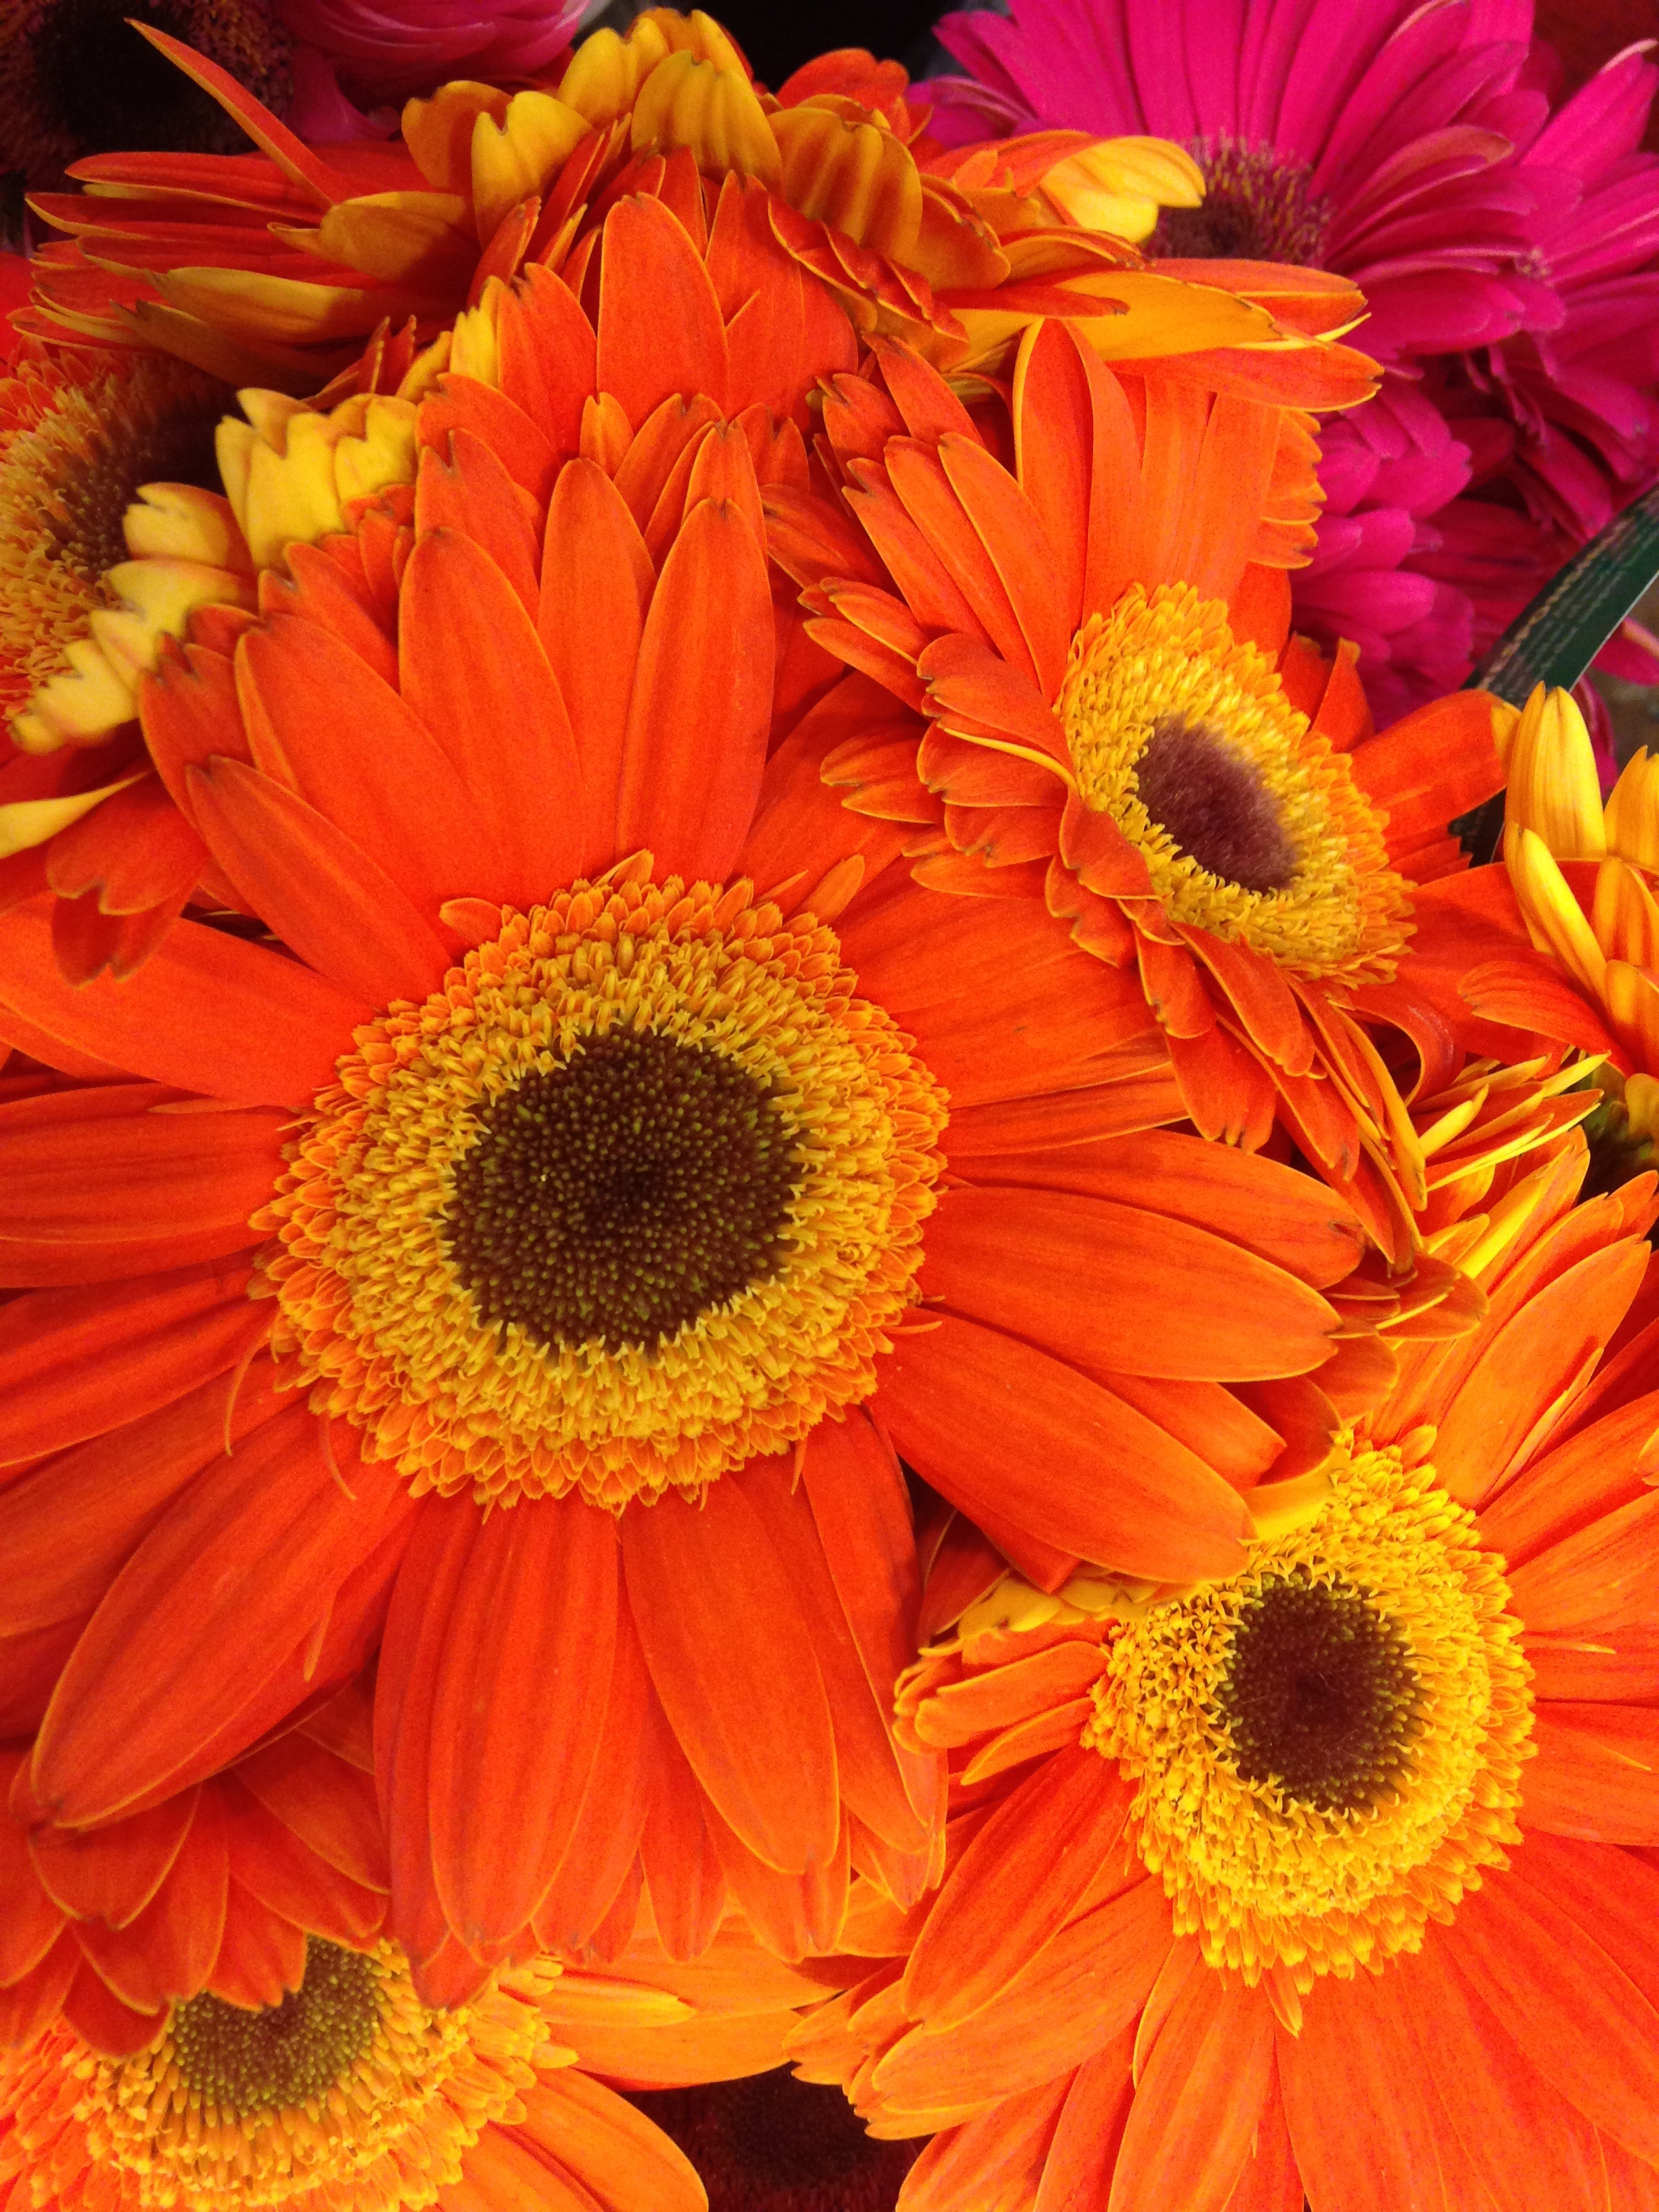
plant, flower, petal, foliage, orange, autumn, yellow, flora, sunflower, flowers, gerbera, floristry, macro photography, flowering plant, daisy family, flower bouquet, annual plant, plant stem, land plant